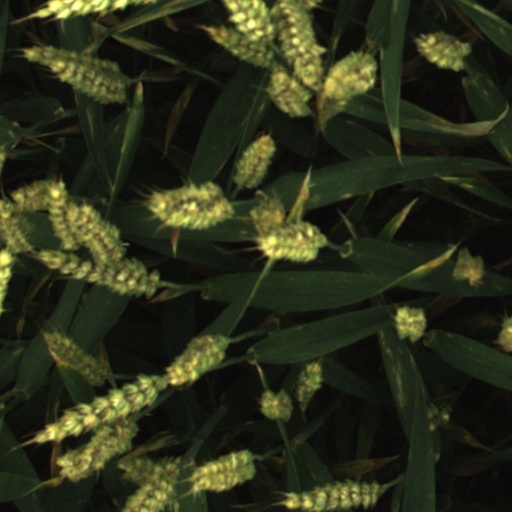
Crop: wheat